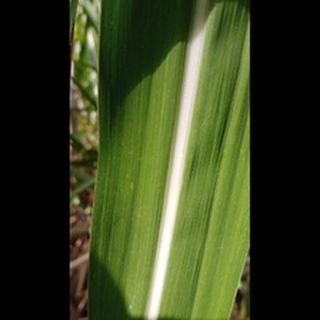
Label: healthy_sugarcane